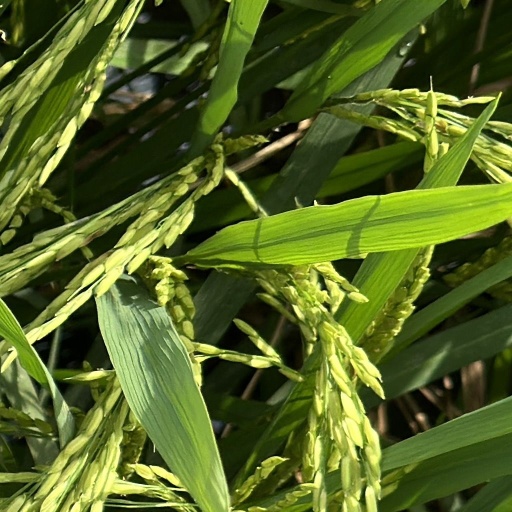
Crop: rice